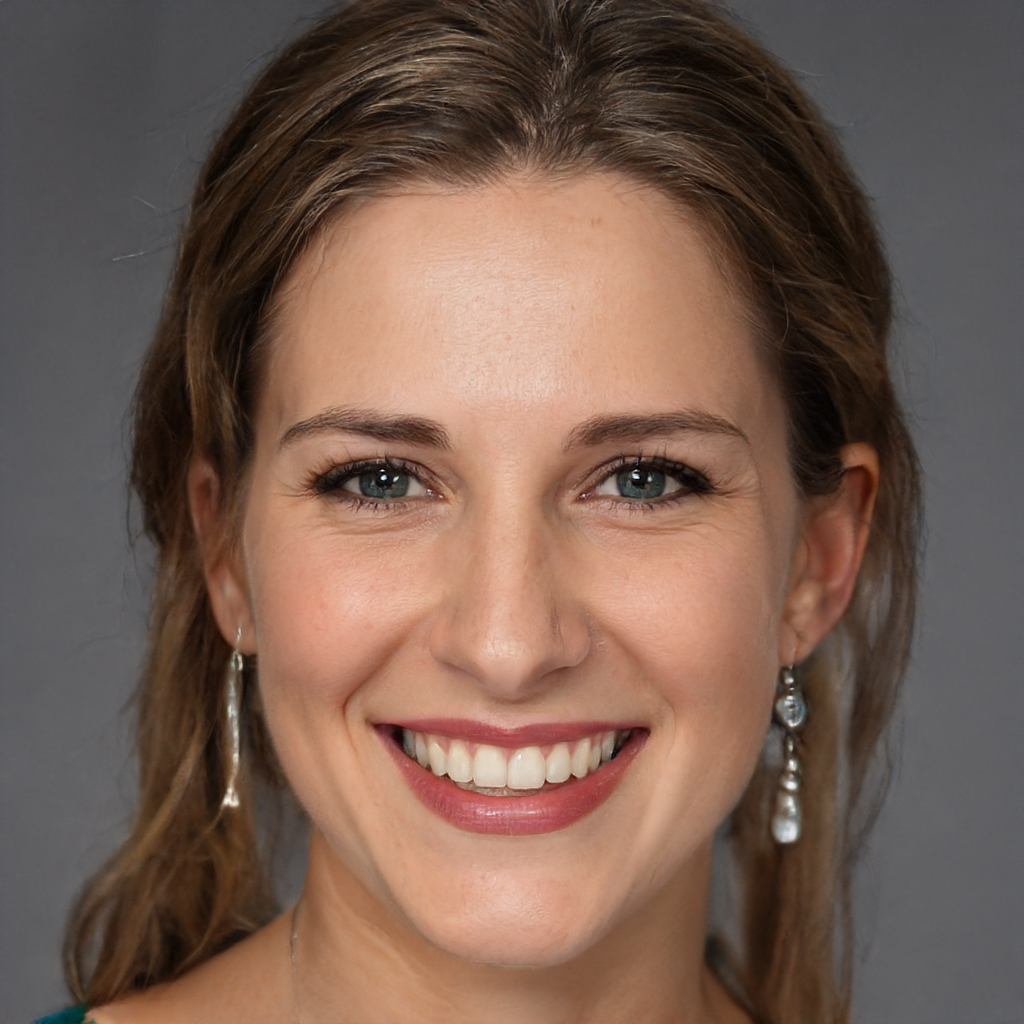
Portrait style: Real Portrait